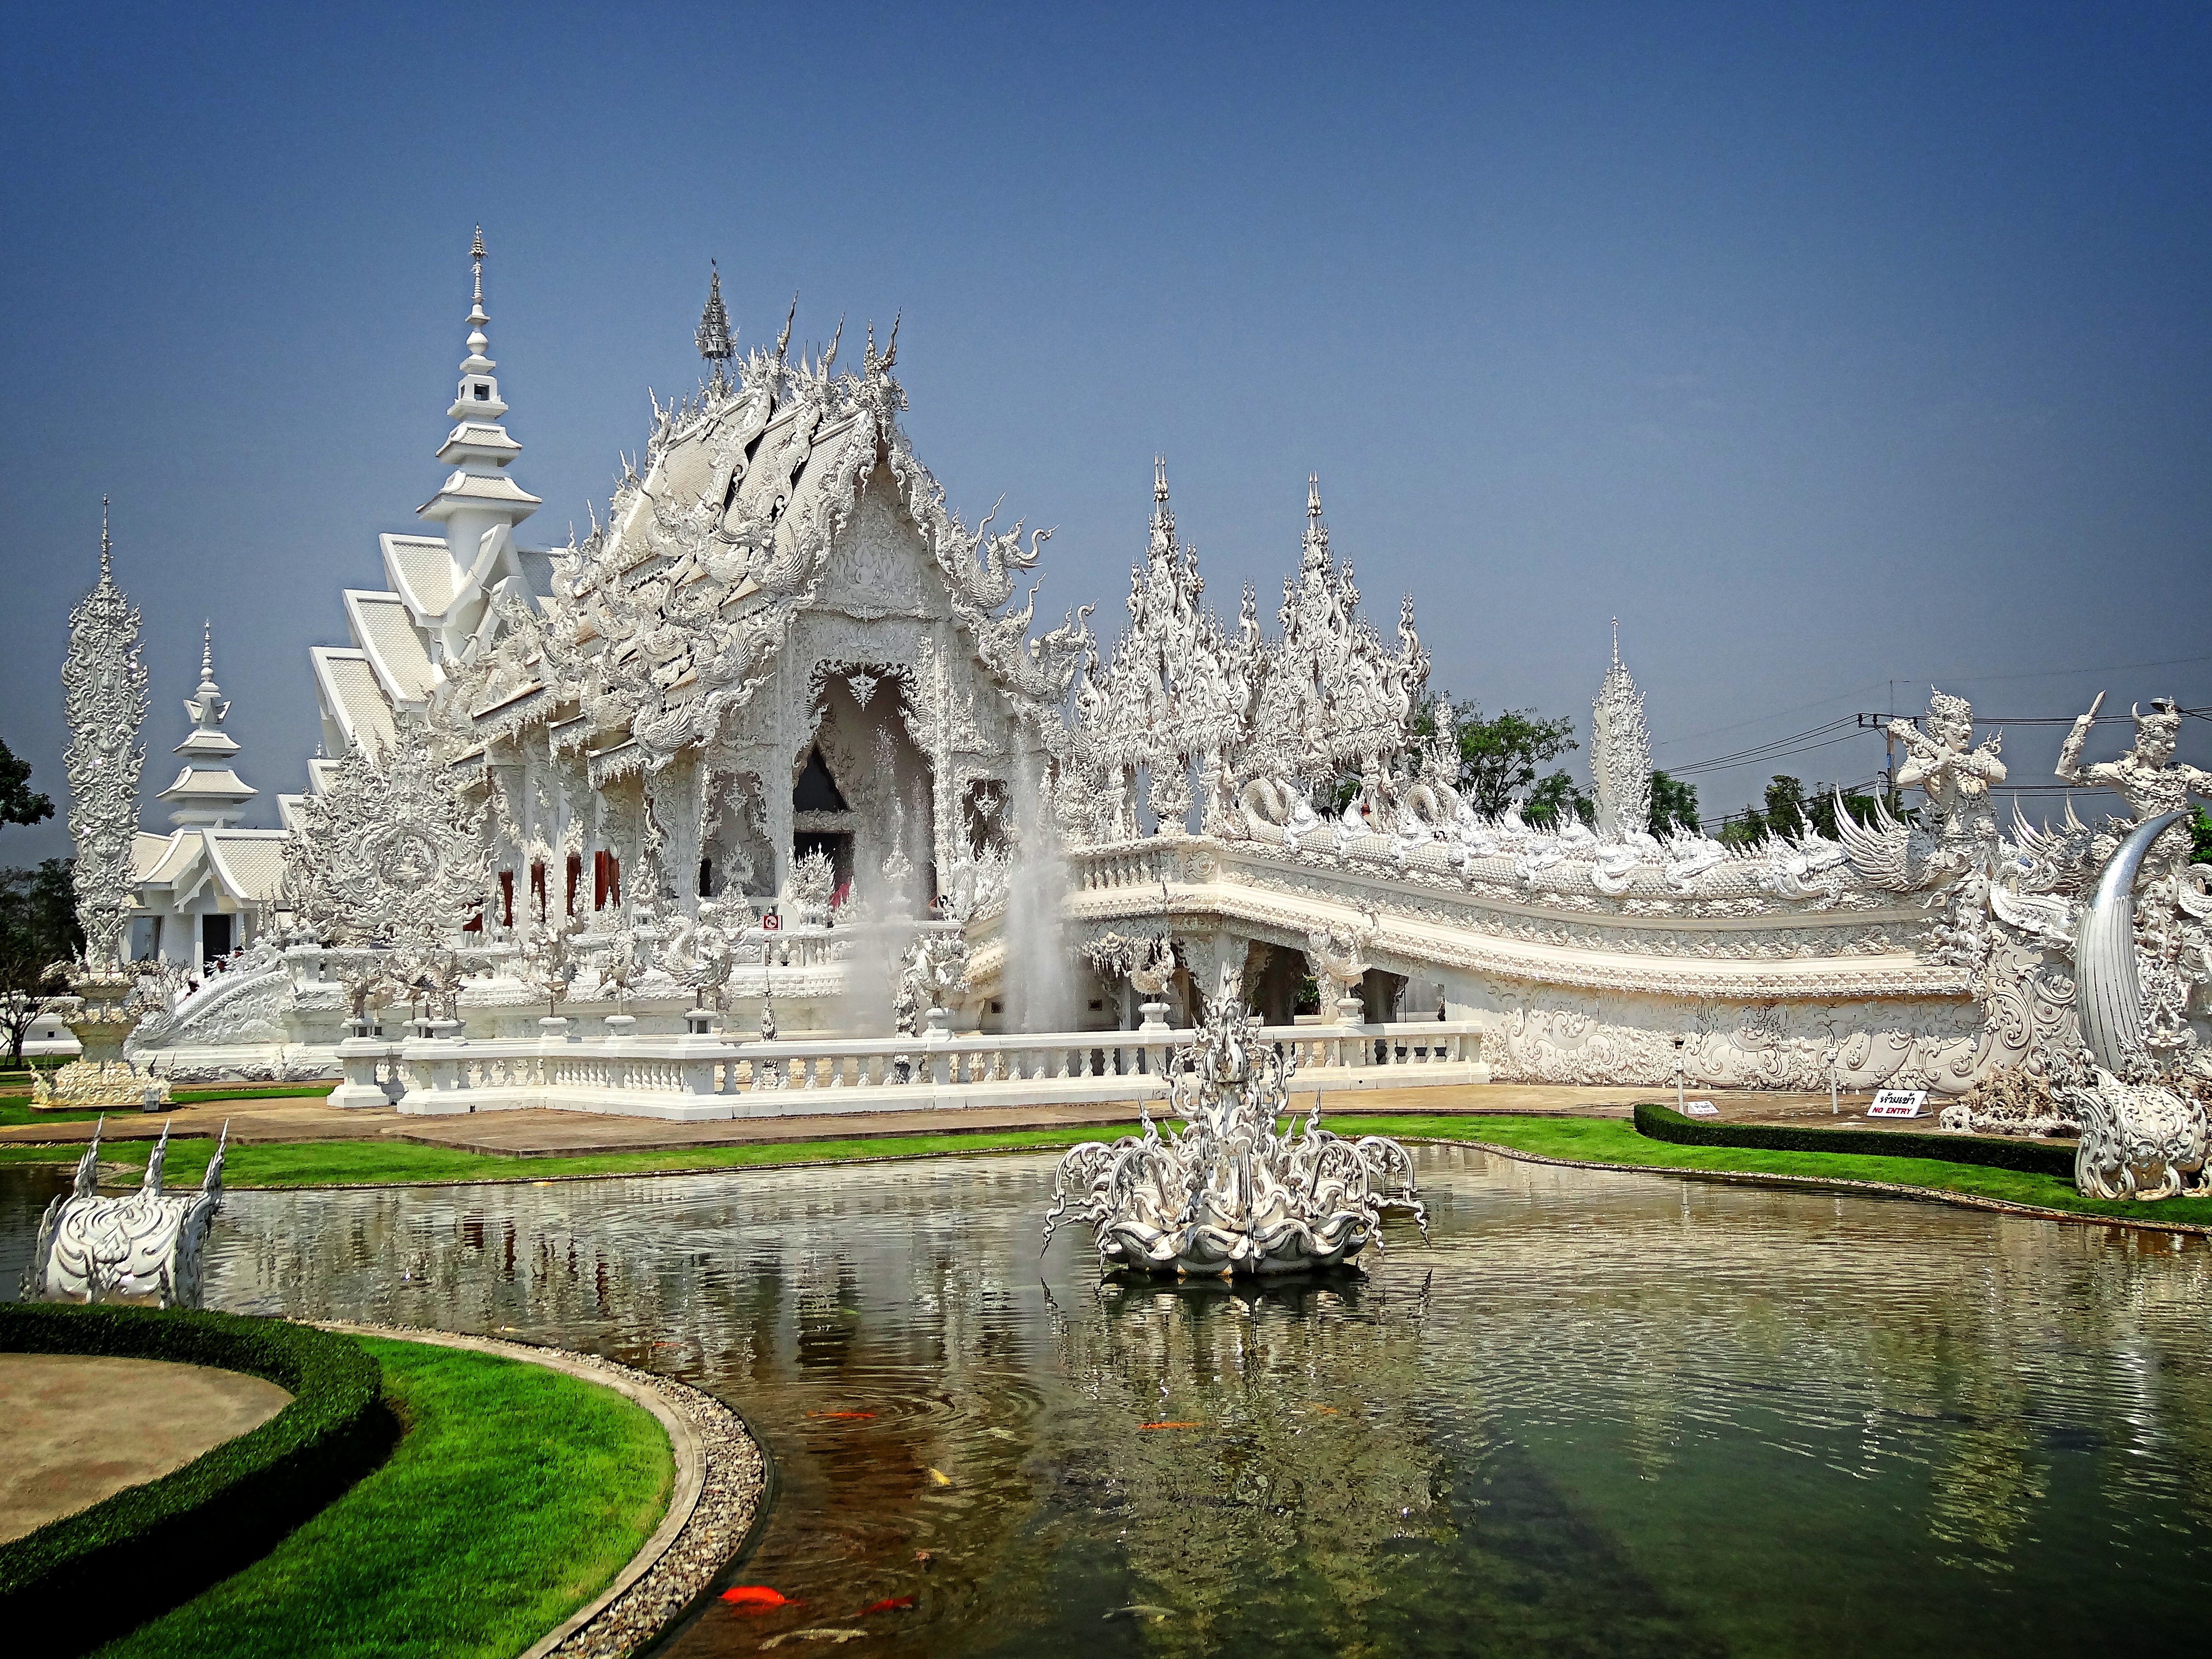
building, chateau, palace, castle, landmark, measure, tourism, place of worship, thailand, wat rong khun, temple, pagoda, hindu temple, historic site, chiang rai province